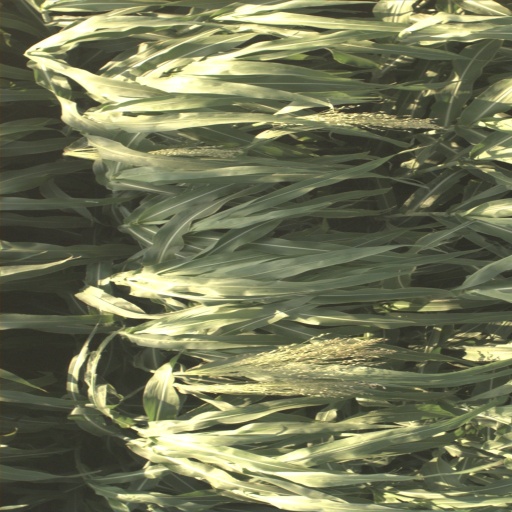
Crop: sorghum